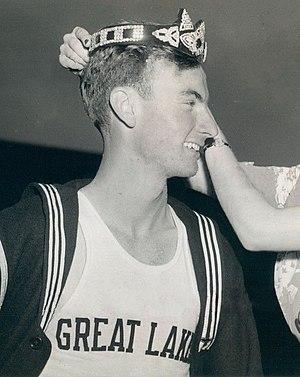
LeRoy Braxton "Roy" Cochran, né le 6 janvier 1919 à Richton et mort le 28 septembre 1981 à Gig Harbor, est un athlète américain qui remporta deux titres olympiques en 1948.